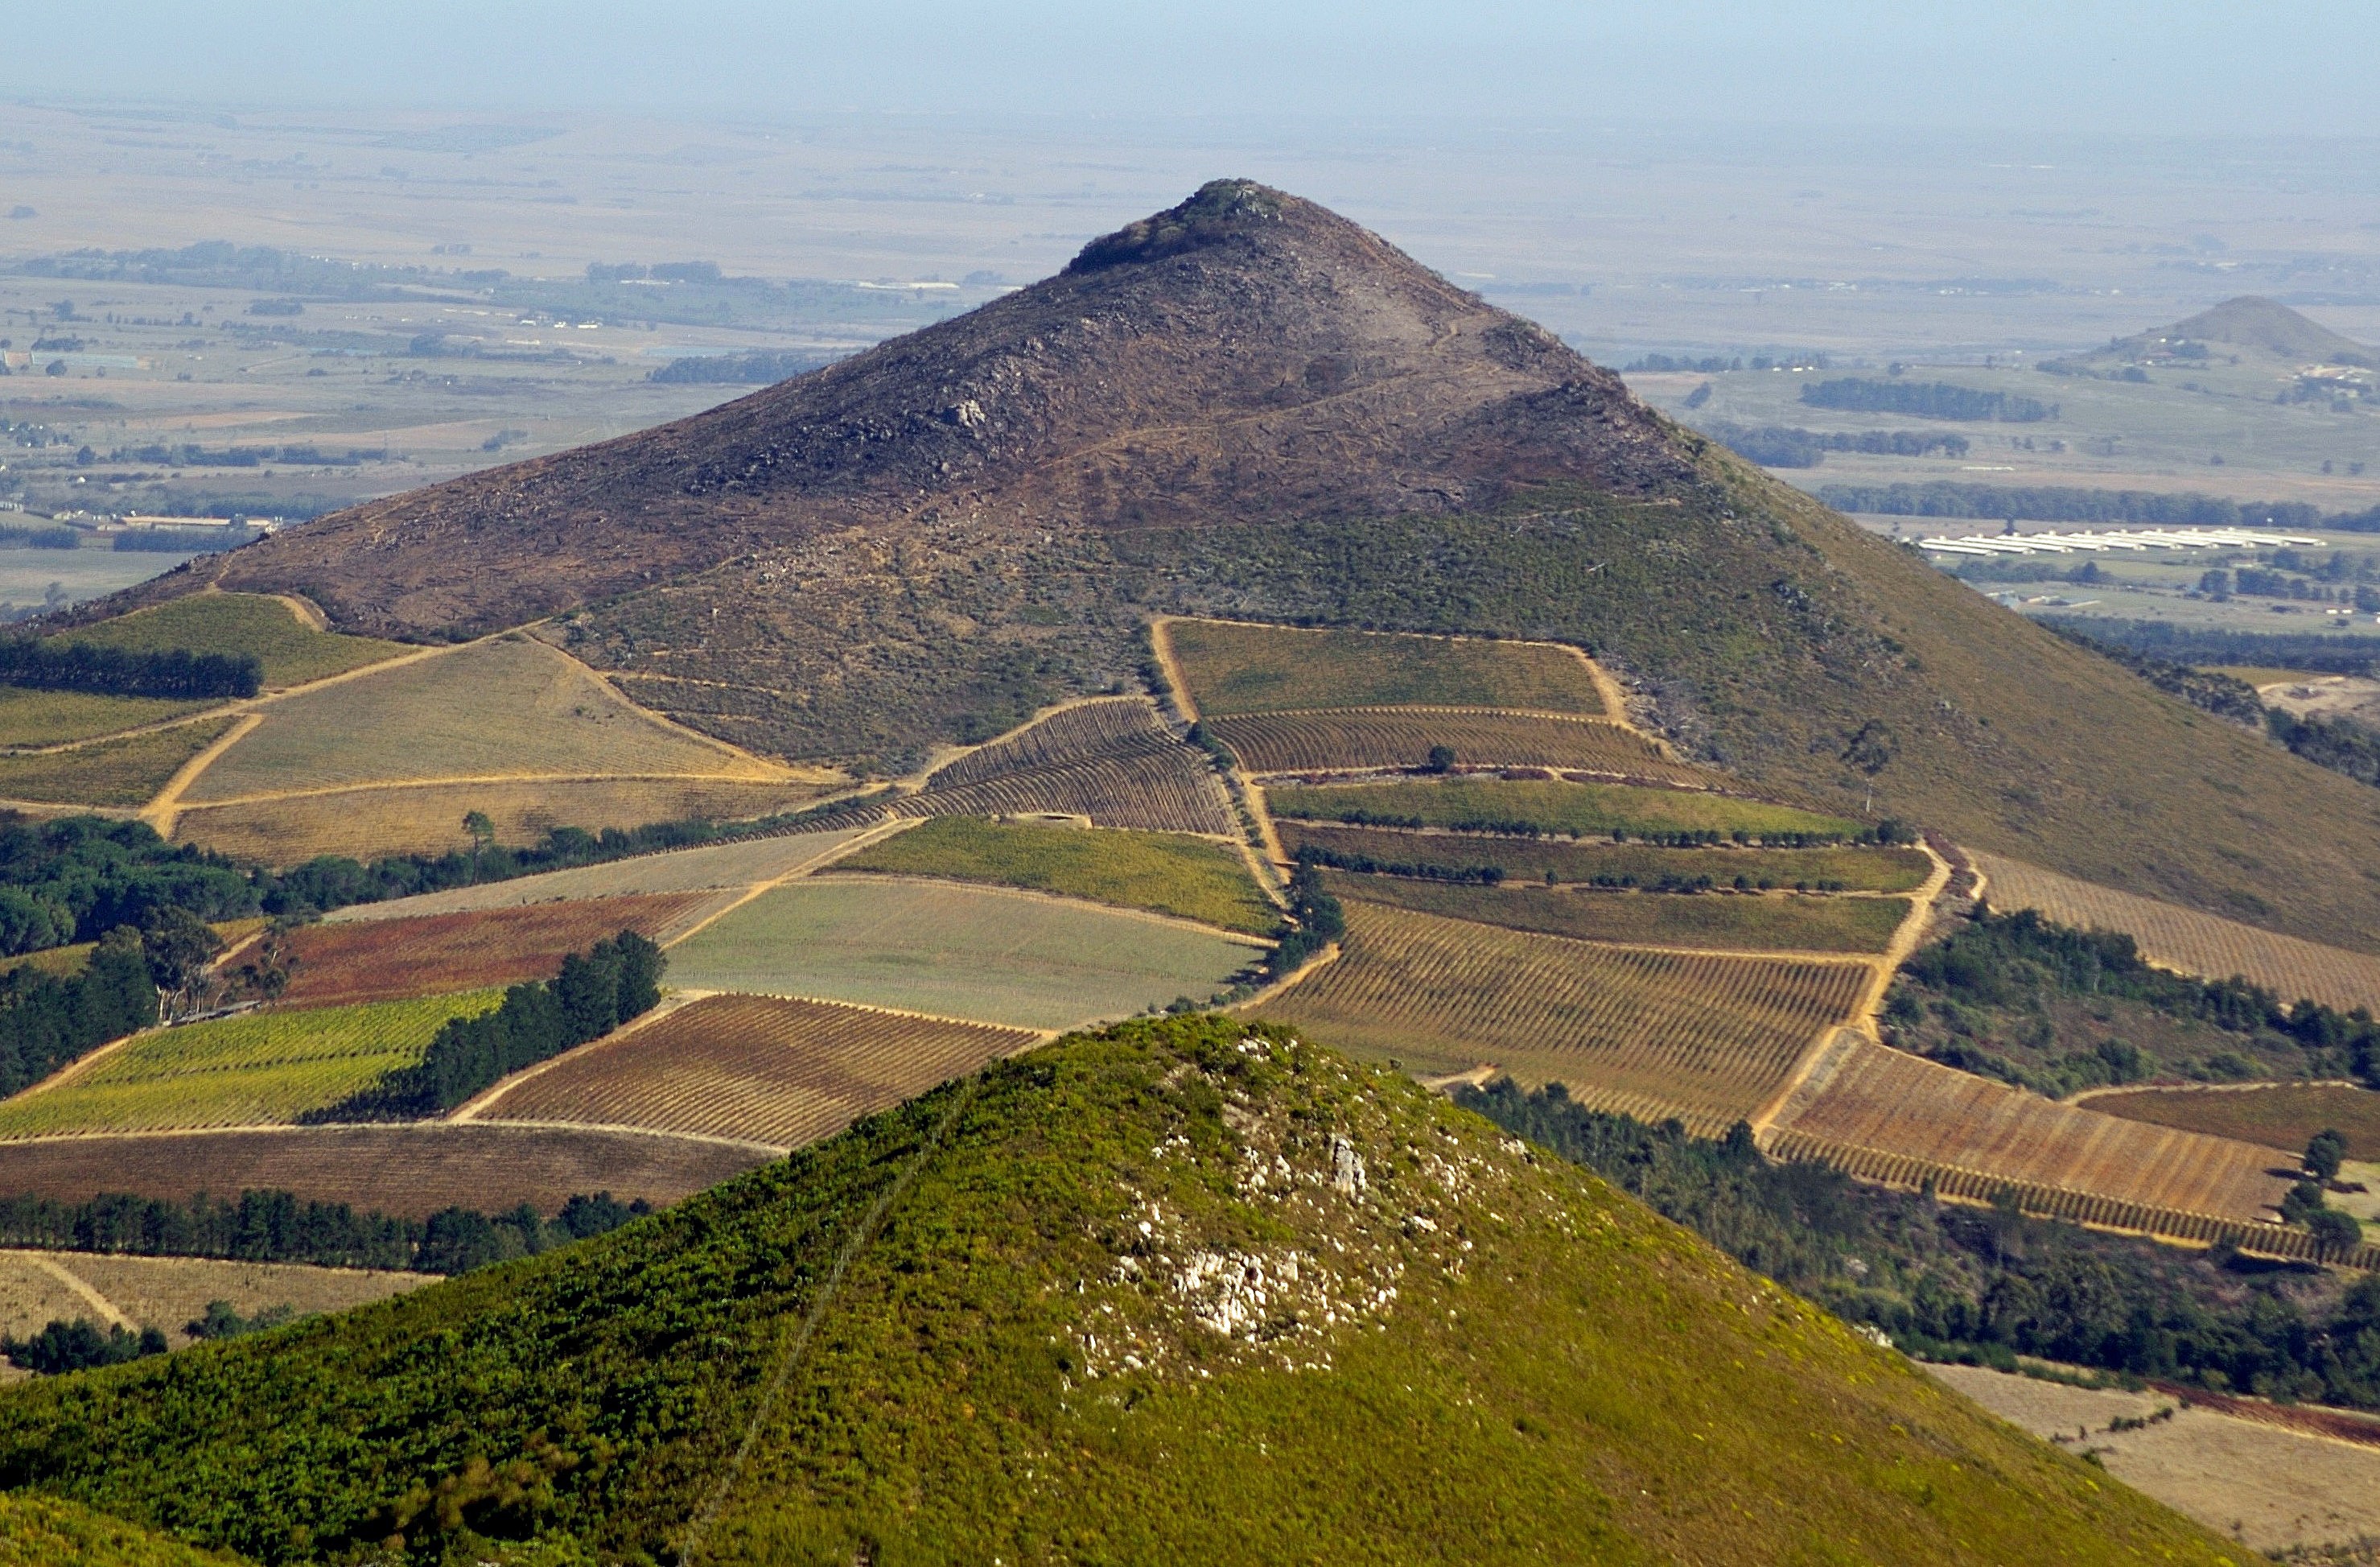
landscape, nature, grass, mountain, field, countryside, hill, valley, mountain range, scenic, reservoir, agriculture, highland, ridge, plain, trees, outside, fields, geology, mountains, badlands, plateau, fell, mound, south africa, rural area, landform, aerial photography, mountain pass, geographical feature, mountainous landforms, spoil tip